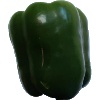
Label: Pepper Green 1